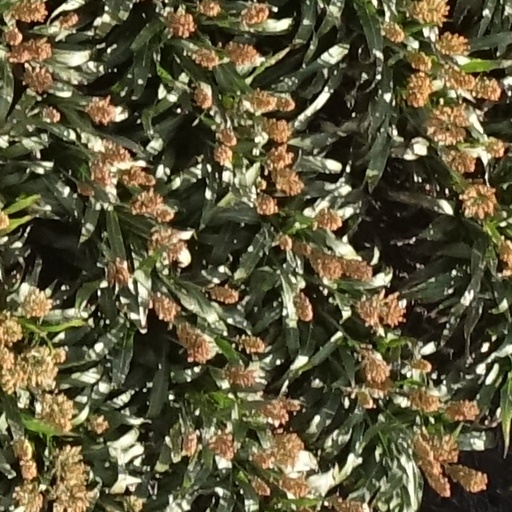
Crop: sorghum